Wage slavery

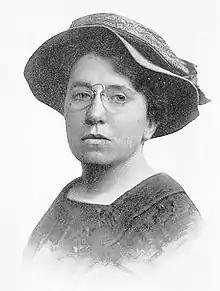
Emma Goldman denounced wage slavery by saying: "The only difference is that you are hired slaves instead of block slaves".

The view that working for wages is akin to slavery dates back to the ancient world. In ancient Rome, Cicero wrote that "the very wage [wage labourers] receive is a pledge of their slavery".